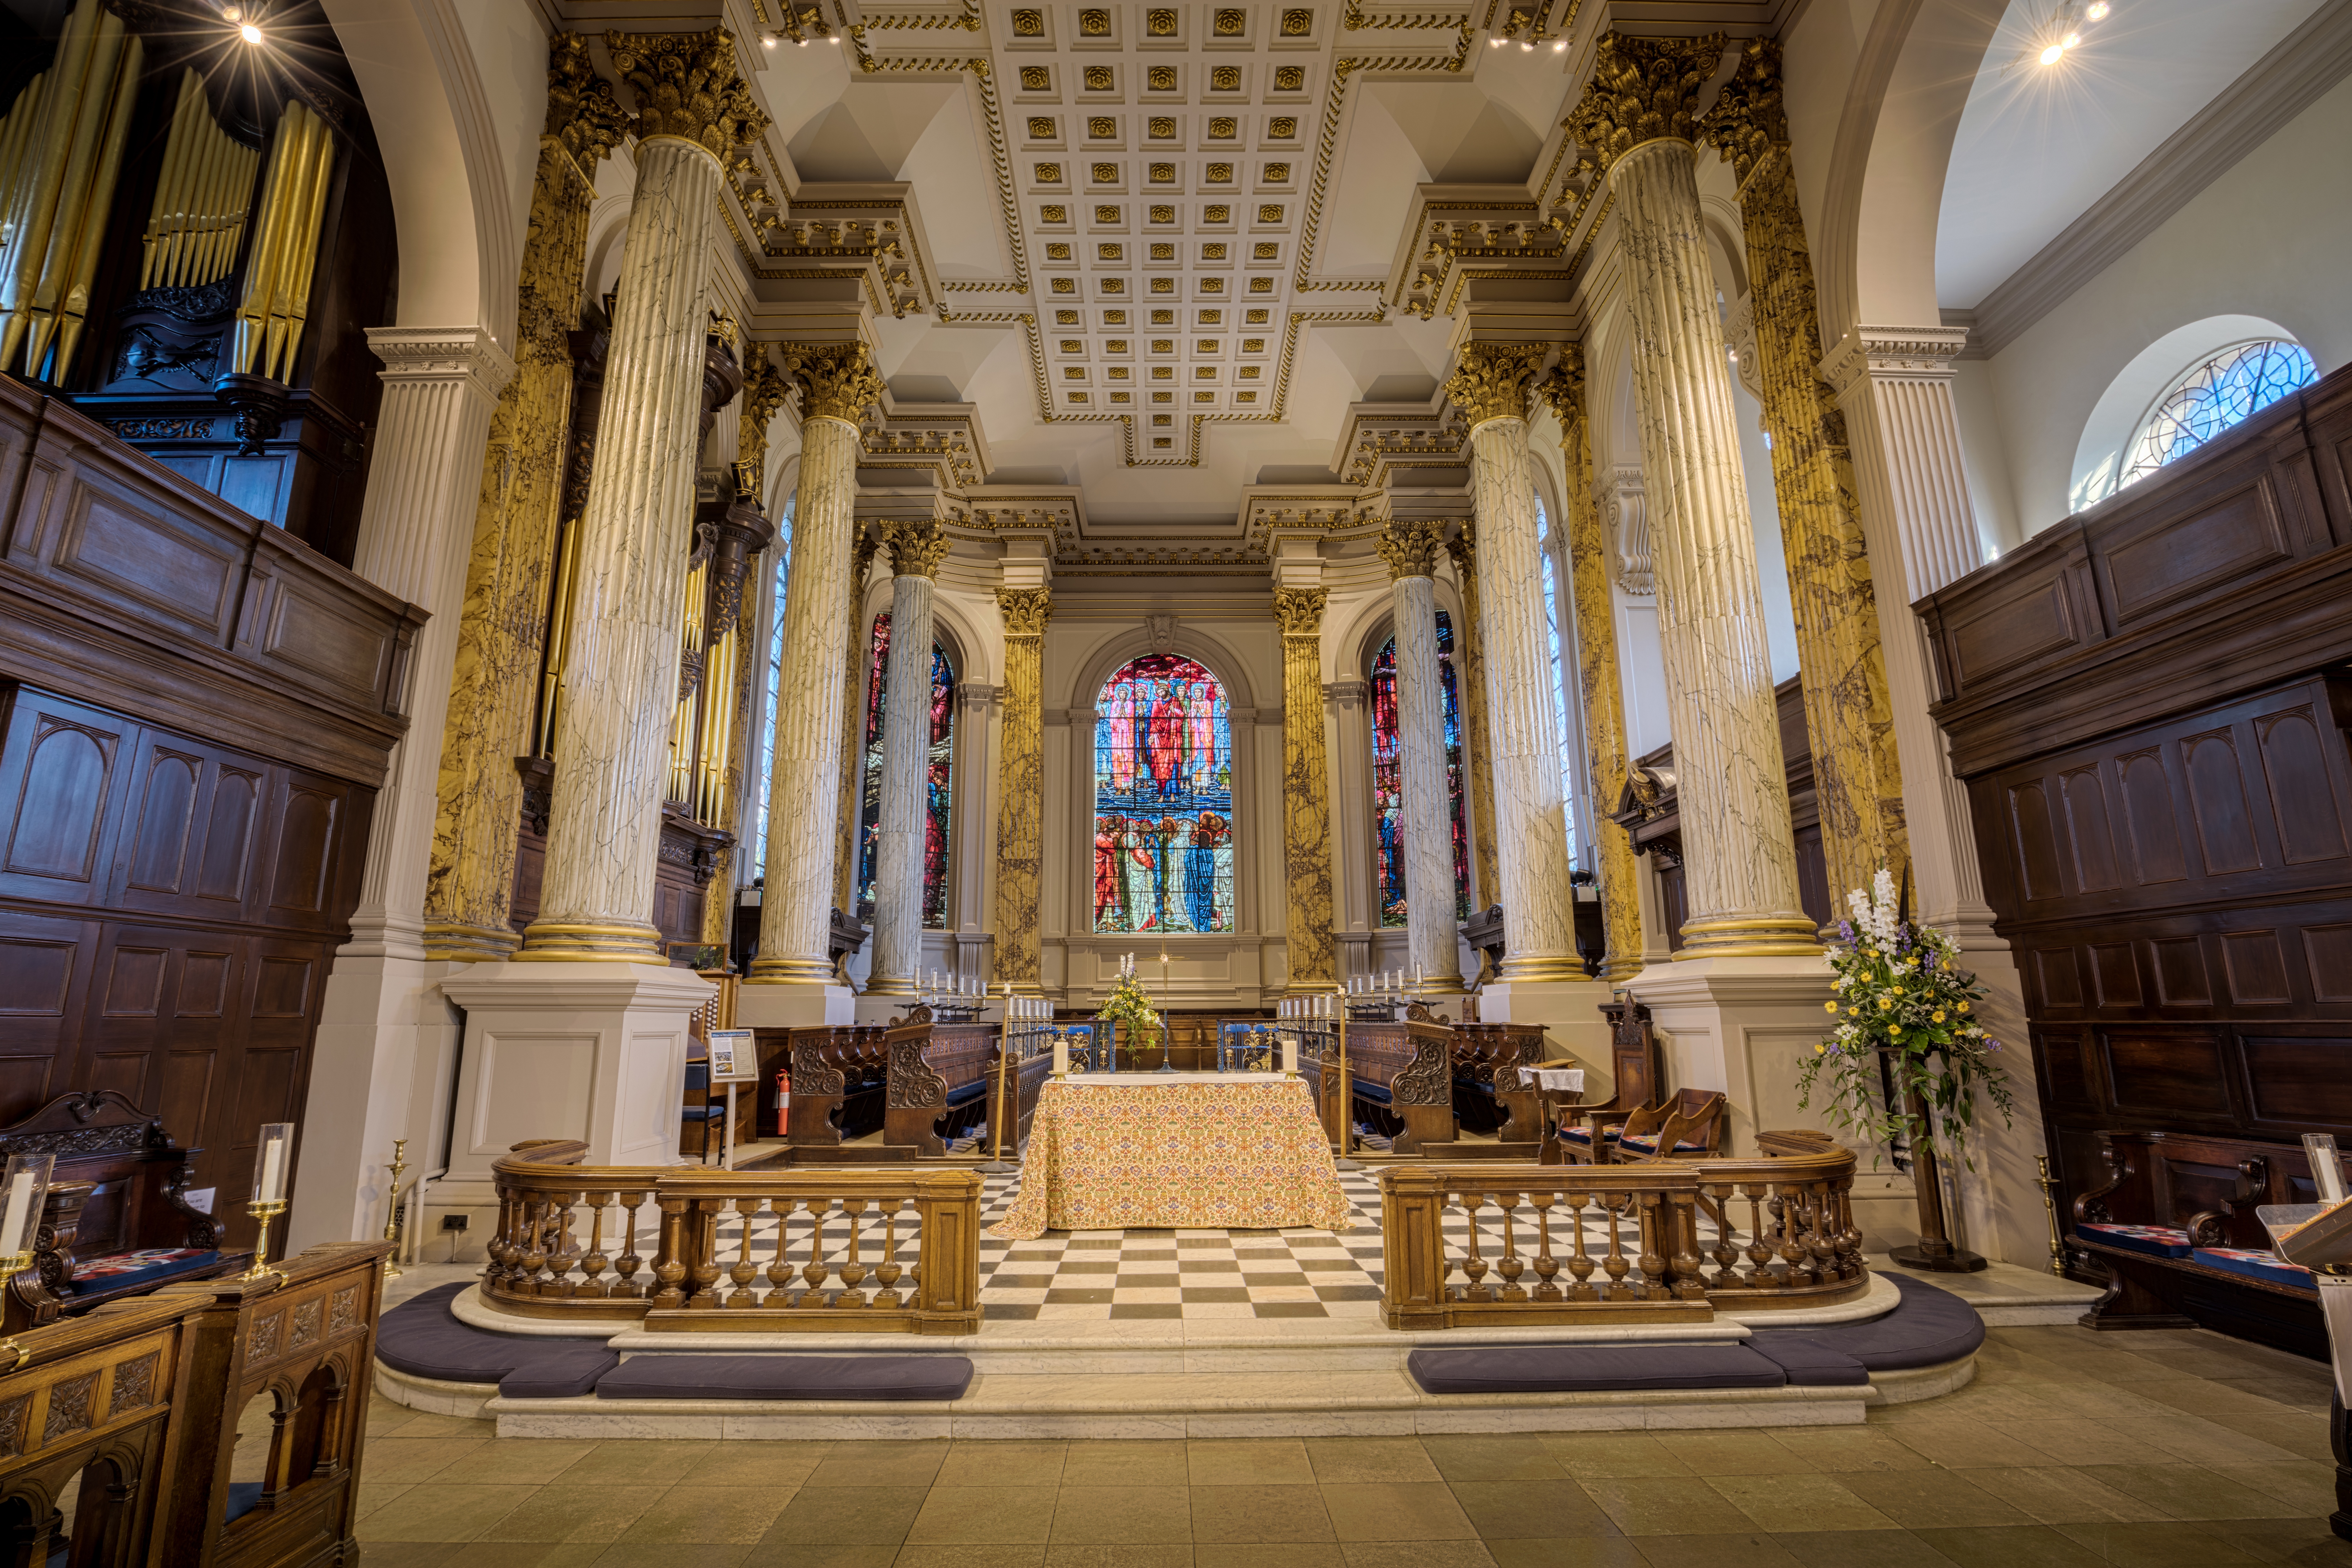
building, palace, church, cathedral, chapel, place of worship, altar, synagogue, basilica, estate